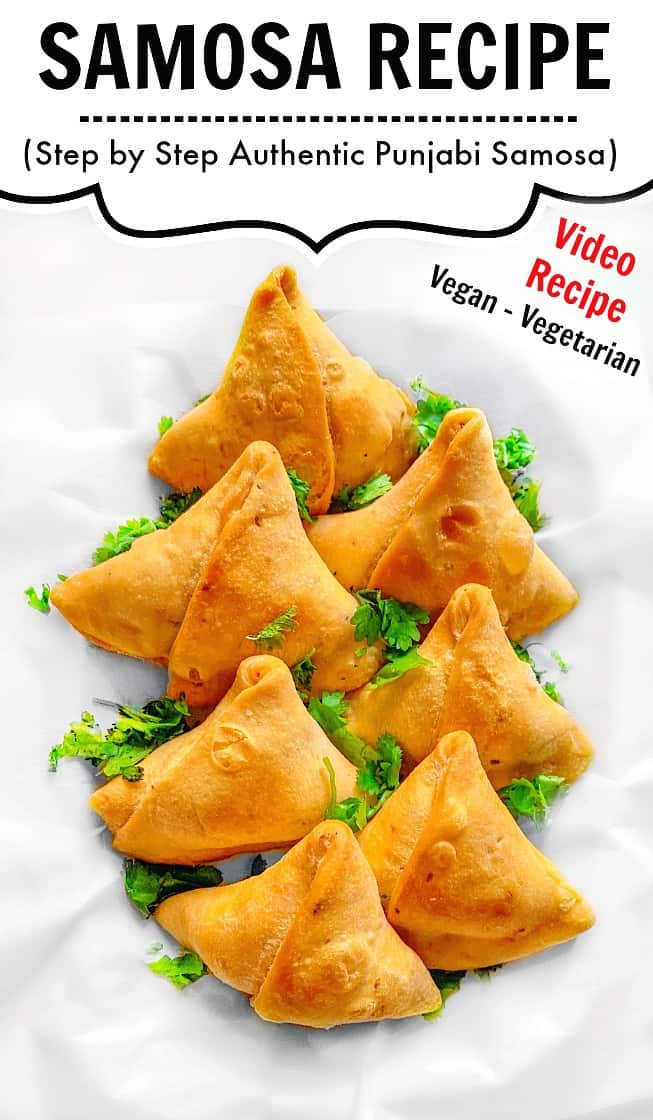
Dish: samosa